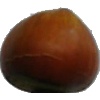
Label: nut_forest